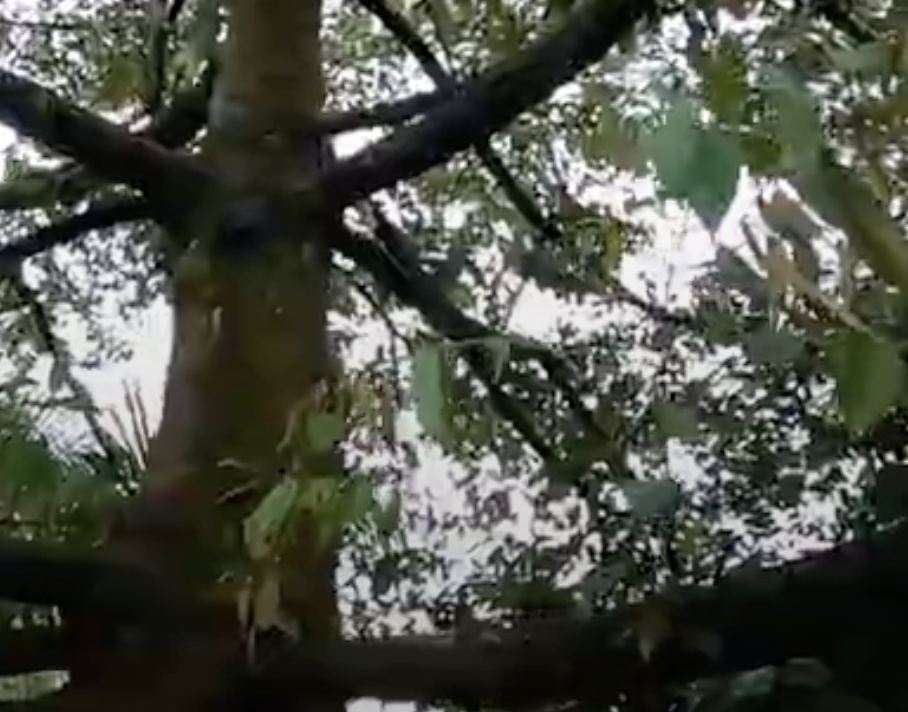
Label: sooty_mold